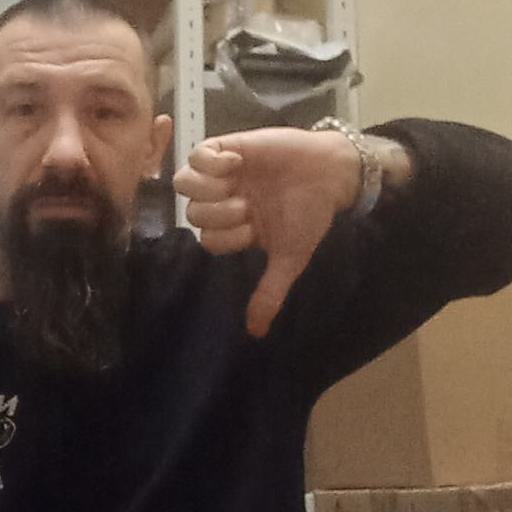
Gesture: dislike